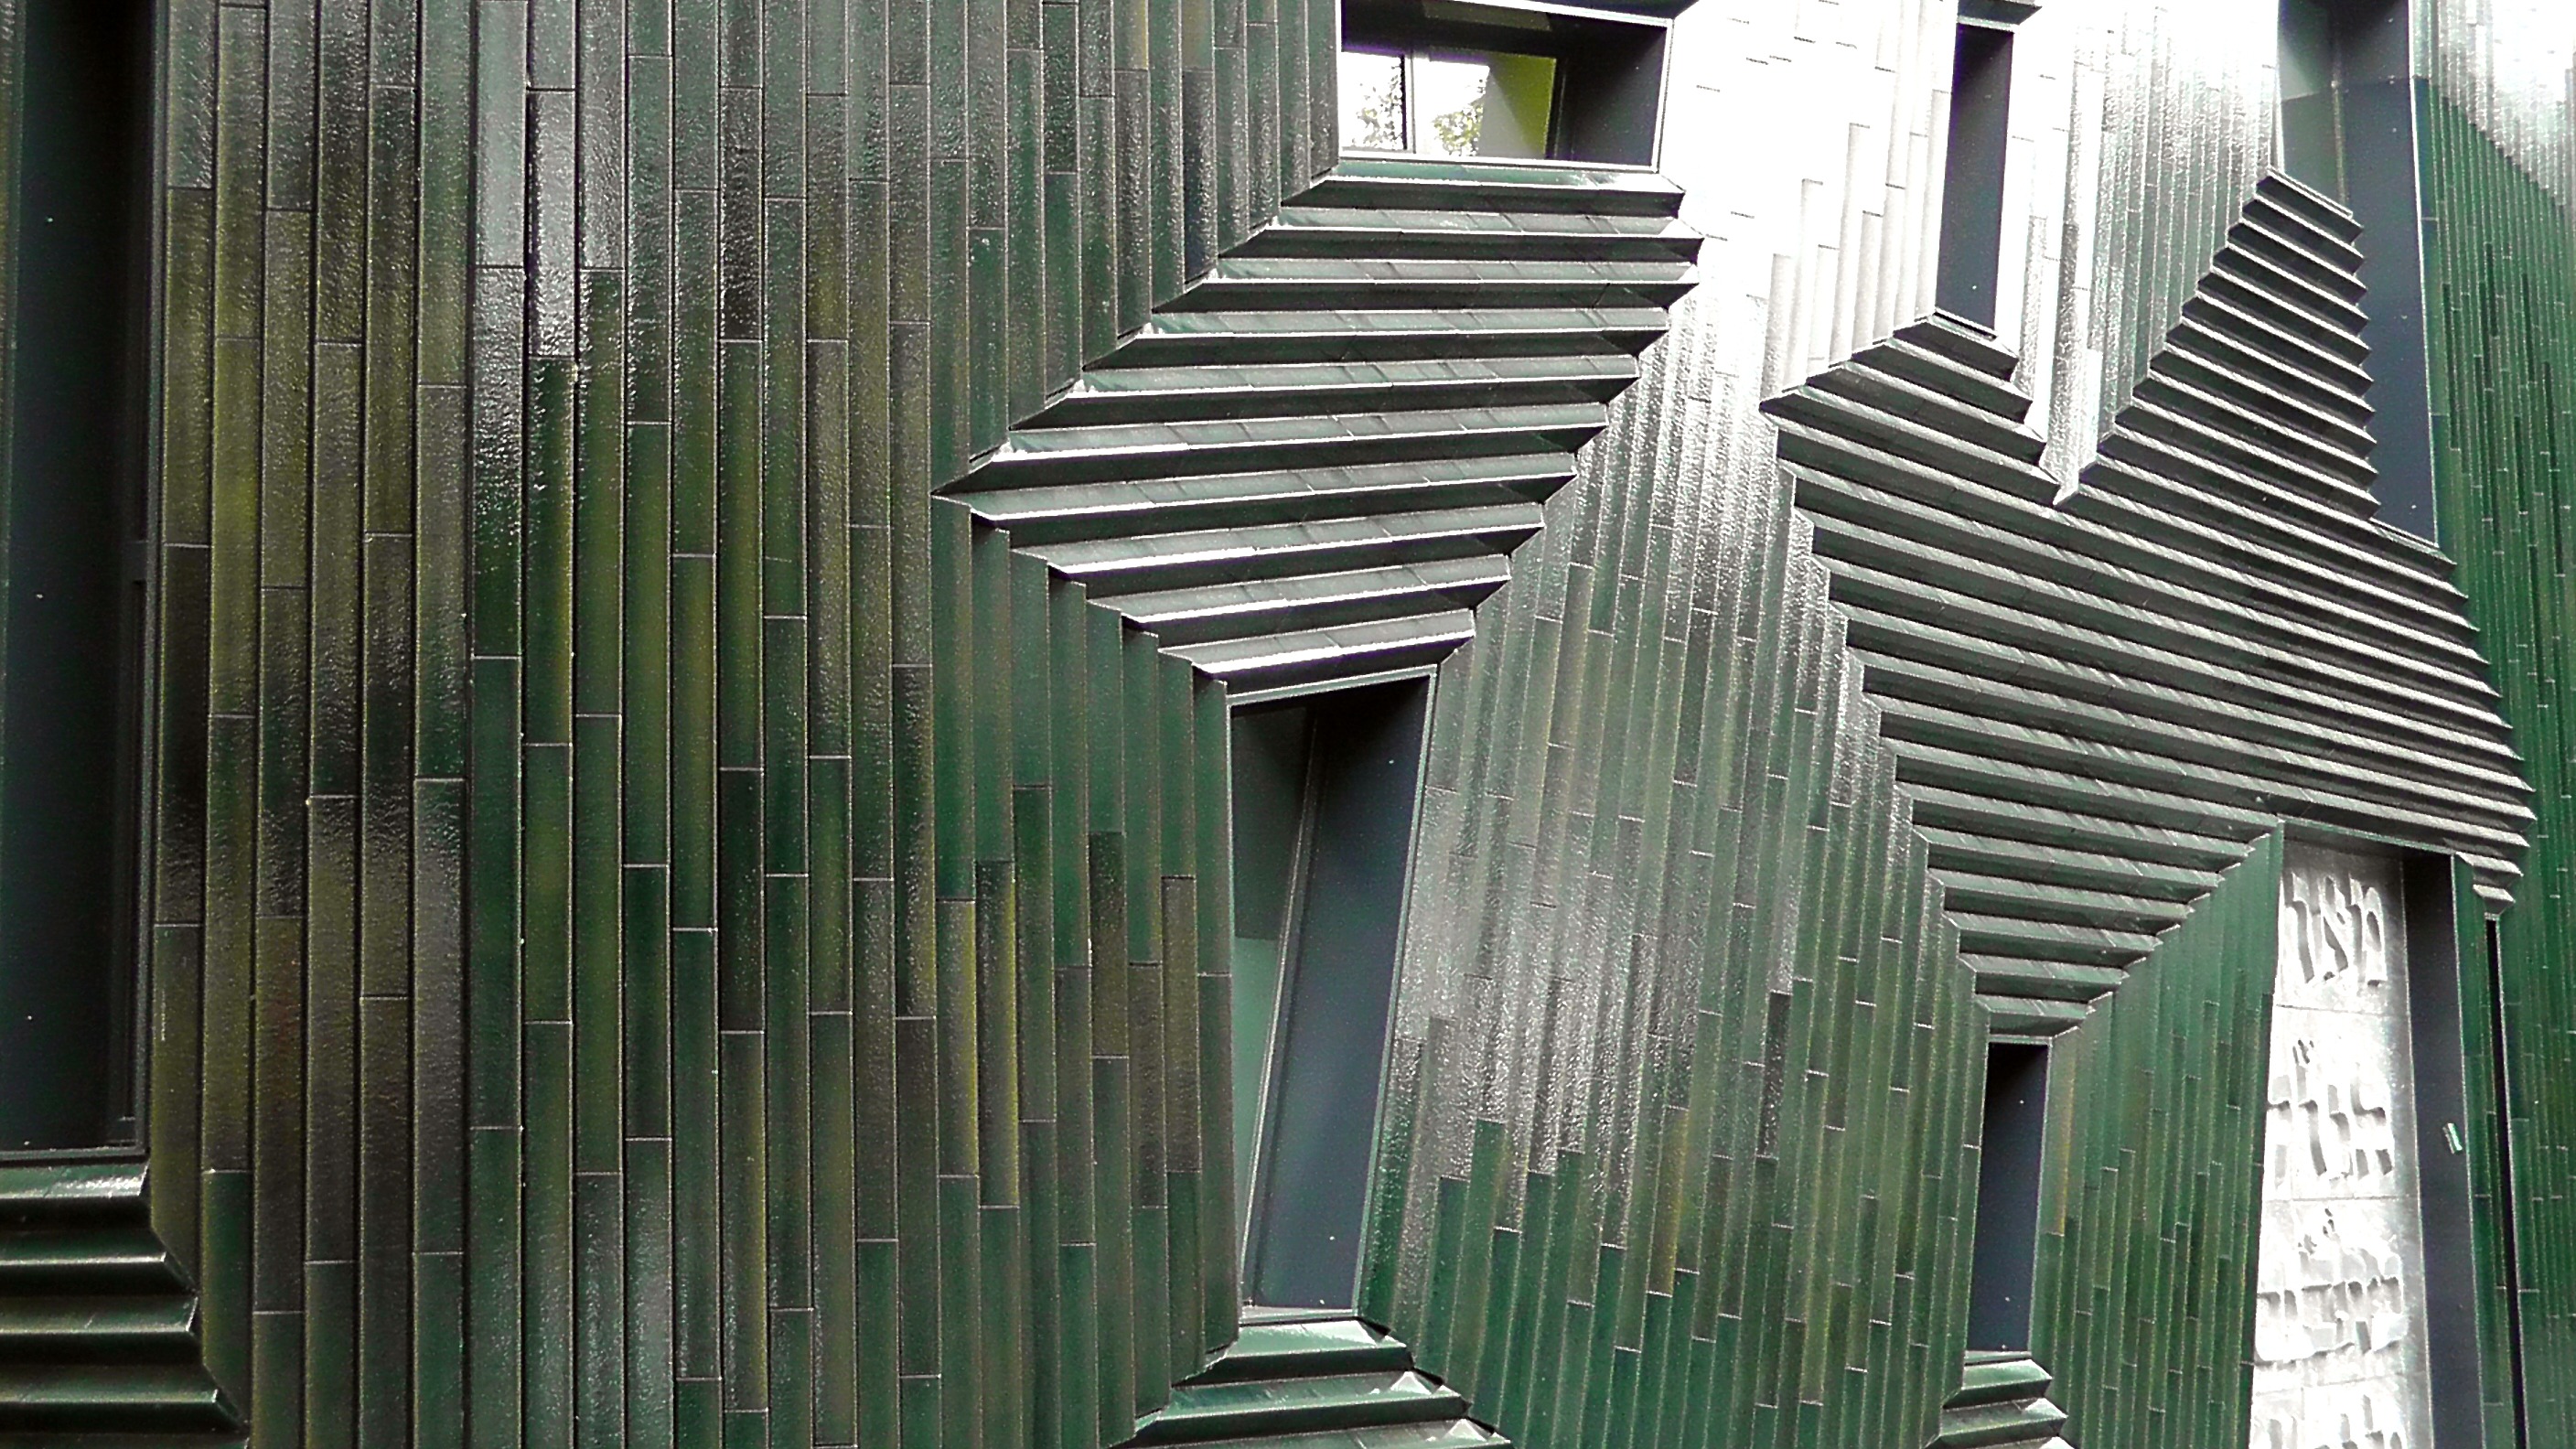
architecture, wood, building, skyscraper, column, facade, interior design, art, design, modern art, abstract art, window covering